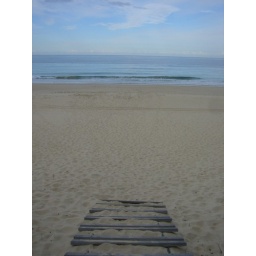
Hole in the wall beach 4